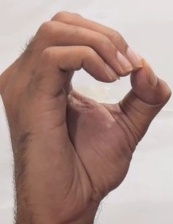
ASL sign: O